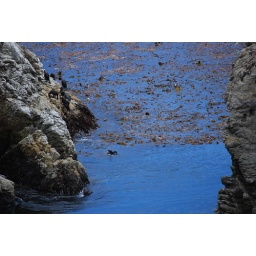
last one in the water is a duck